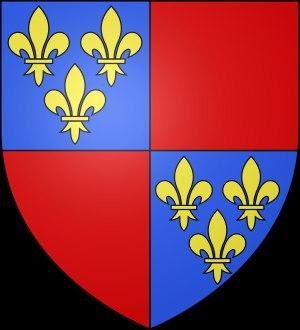
Cet article décrit l'armorial des familles basques par ordre alphabétique et concerne les familles dont les noms commencent par les lettres « Al » successivement jusqu’à « Ap ».
Liste des comtes de Dreux de 965 à 1793.